Duisburg

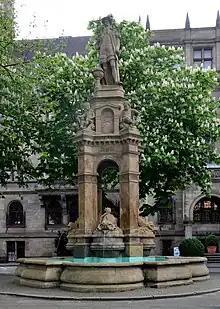
Mercatorbrunnen (""Mercator fountain"") in front of the town hall

The productions of cartographer Gerardus Mercator and the foundation of a university in 1655 established the city's renown as "Educated Duisburg" ("Duisburgum Doctum").